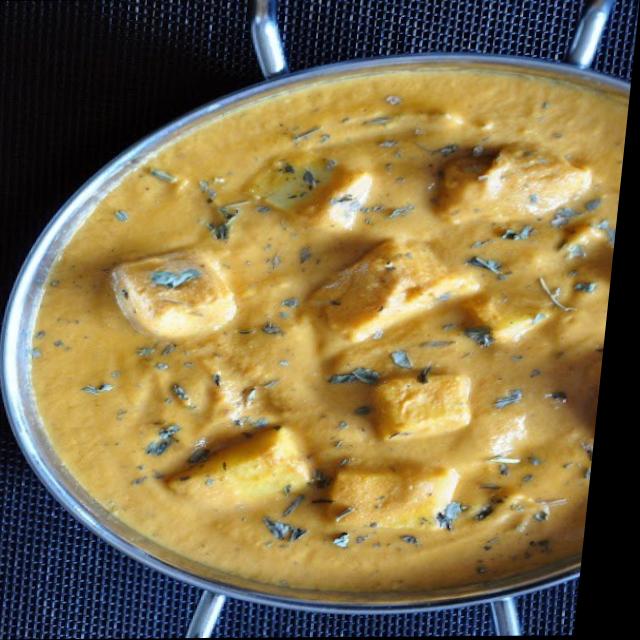
Dish: shahi_paneer